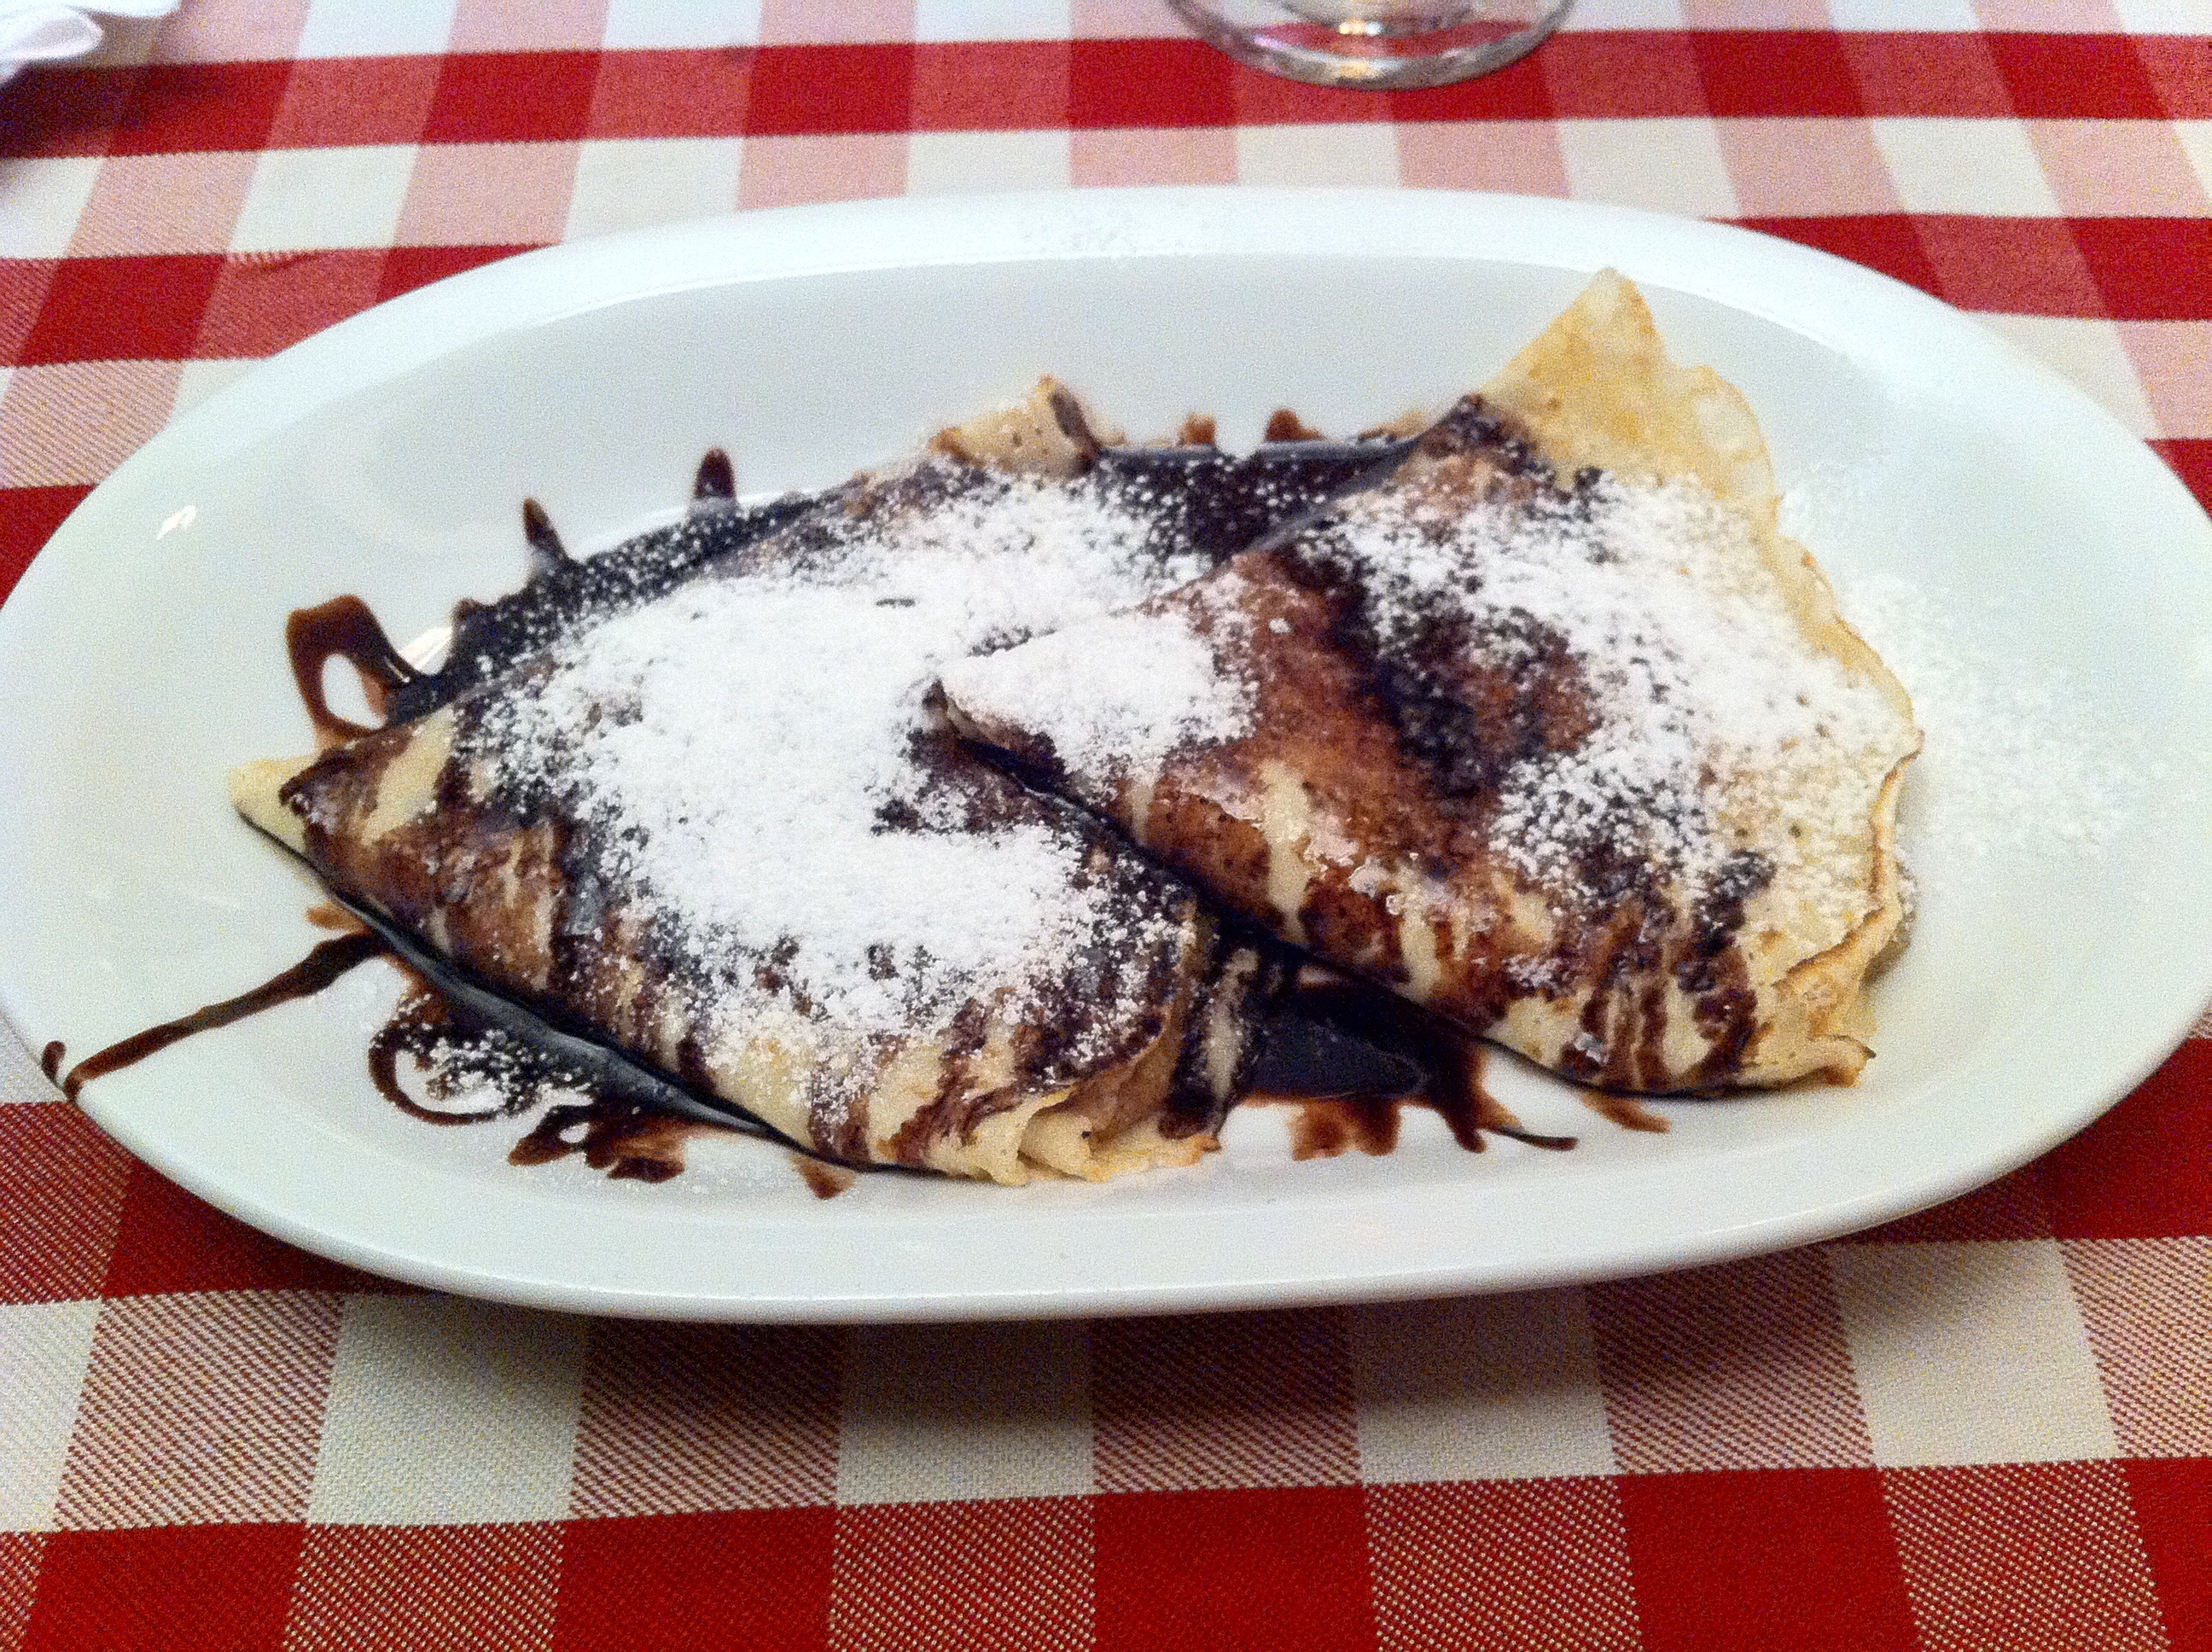
dish, meal, food, produce, breakfast, baking, dessert, meat, cuisine, pancake, budapest, flavor, pancakes, gundel style